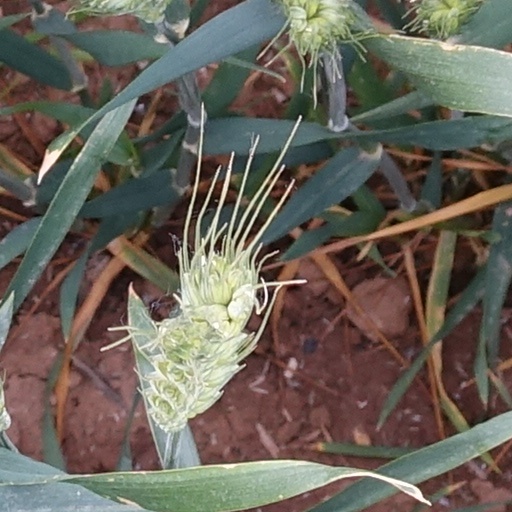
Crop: wheat